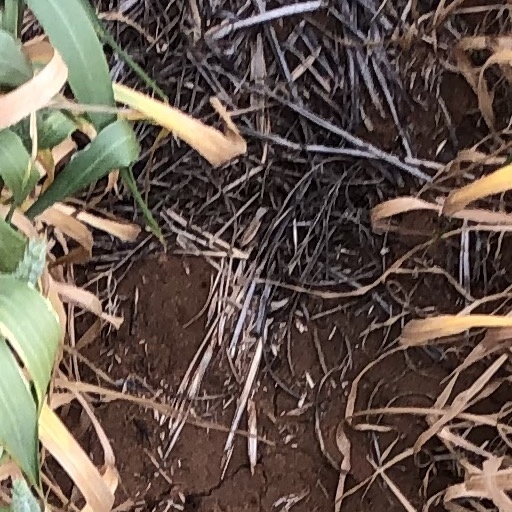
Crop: wheat